Kassel

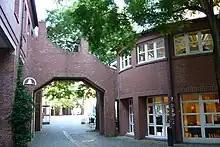
University of Kassel

The University of Kassel is a public higher education institution and was founded in 1971 as a so-called reform university. It is the newest university in the state of Hessen and has an urban inner-city campus between the city center and the Northern city district. There were around 25,000 students enrolled at the university in 2018, 3,359 of them non-Germans. Two hundred and twenty-four students obtained their doctorate from the university in 2017.